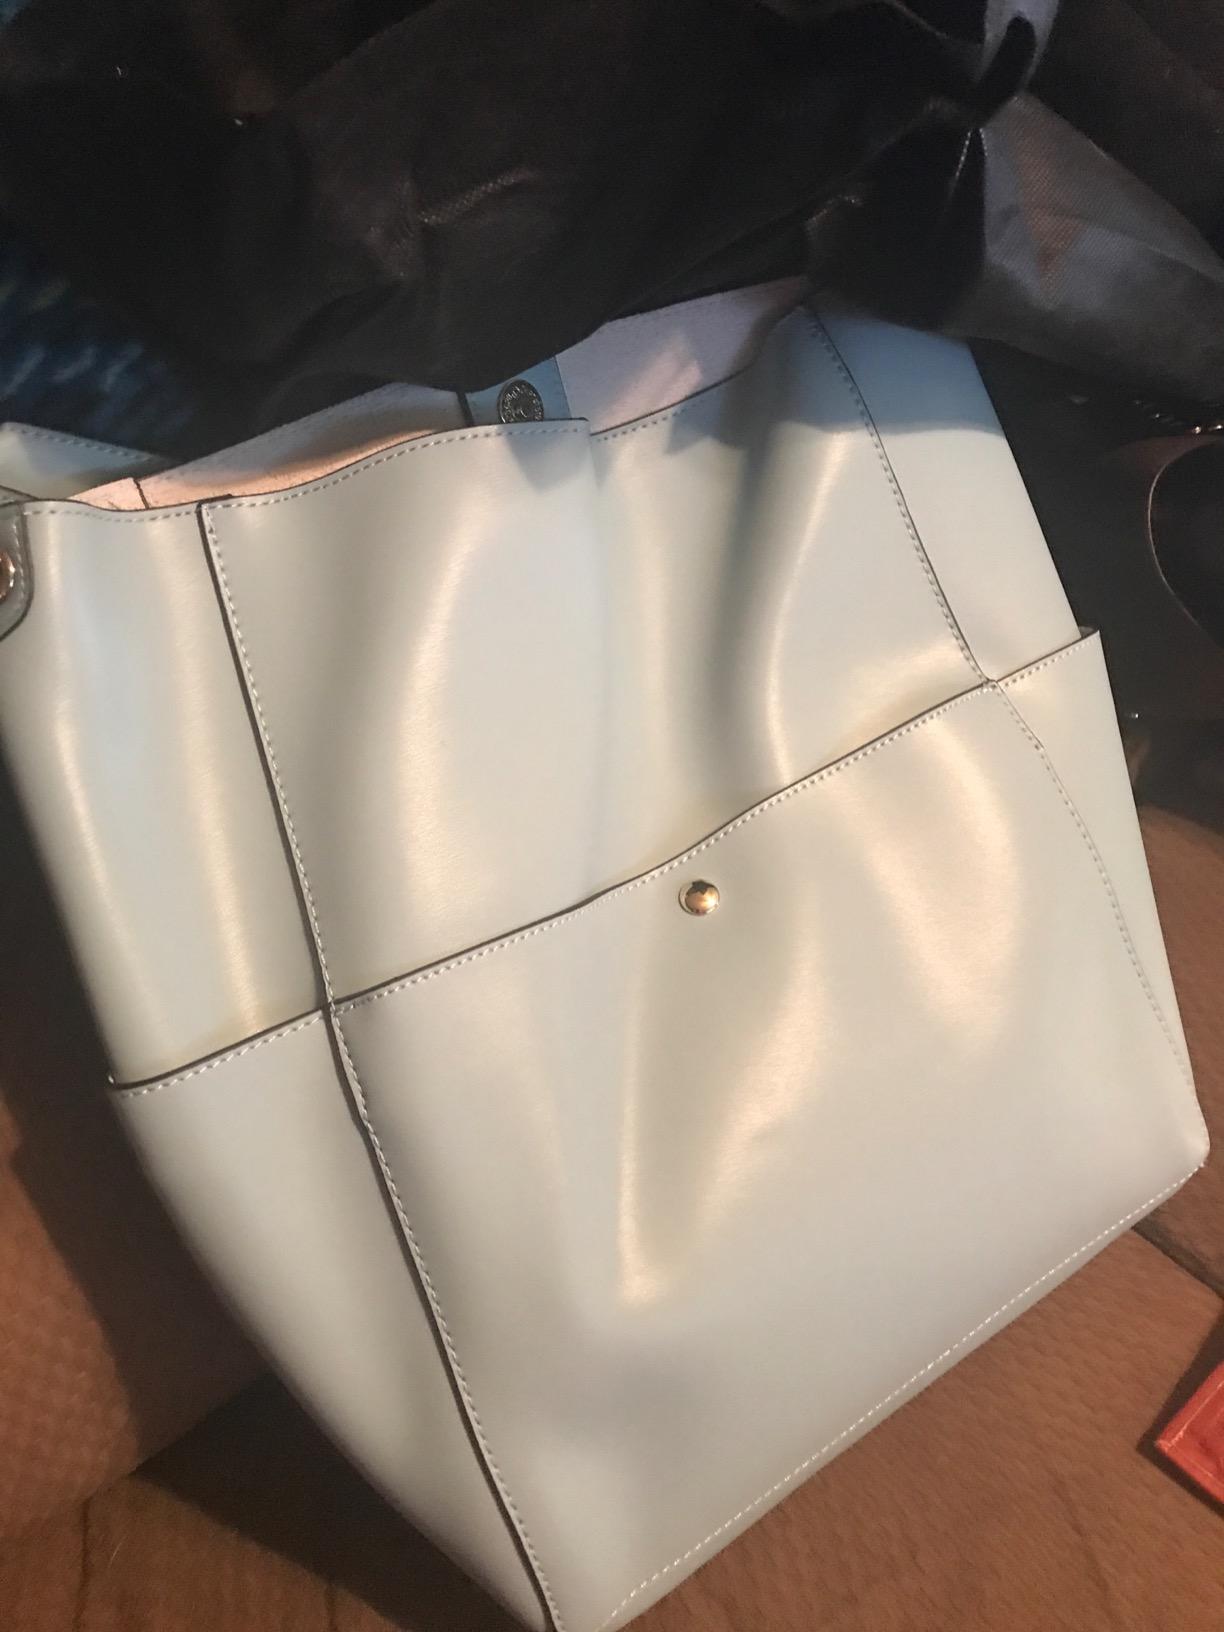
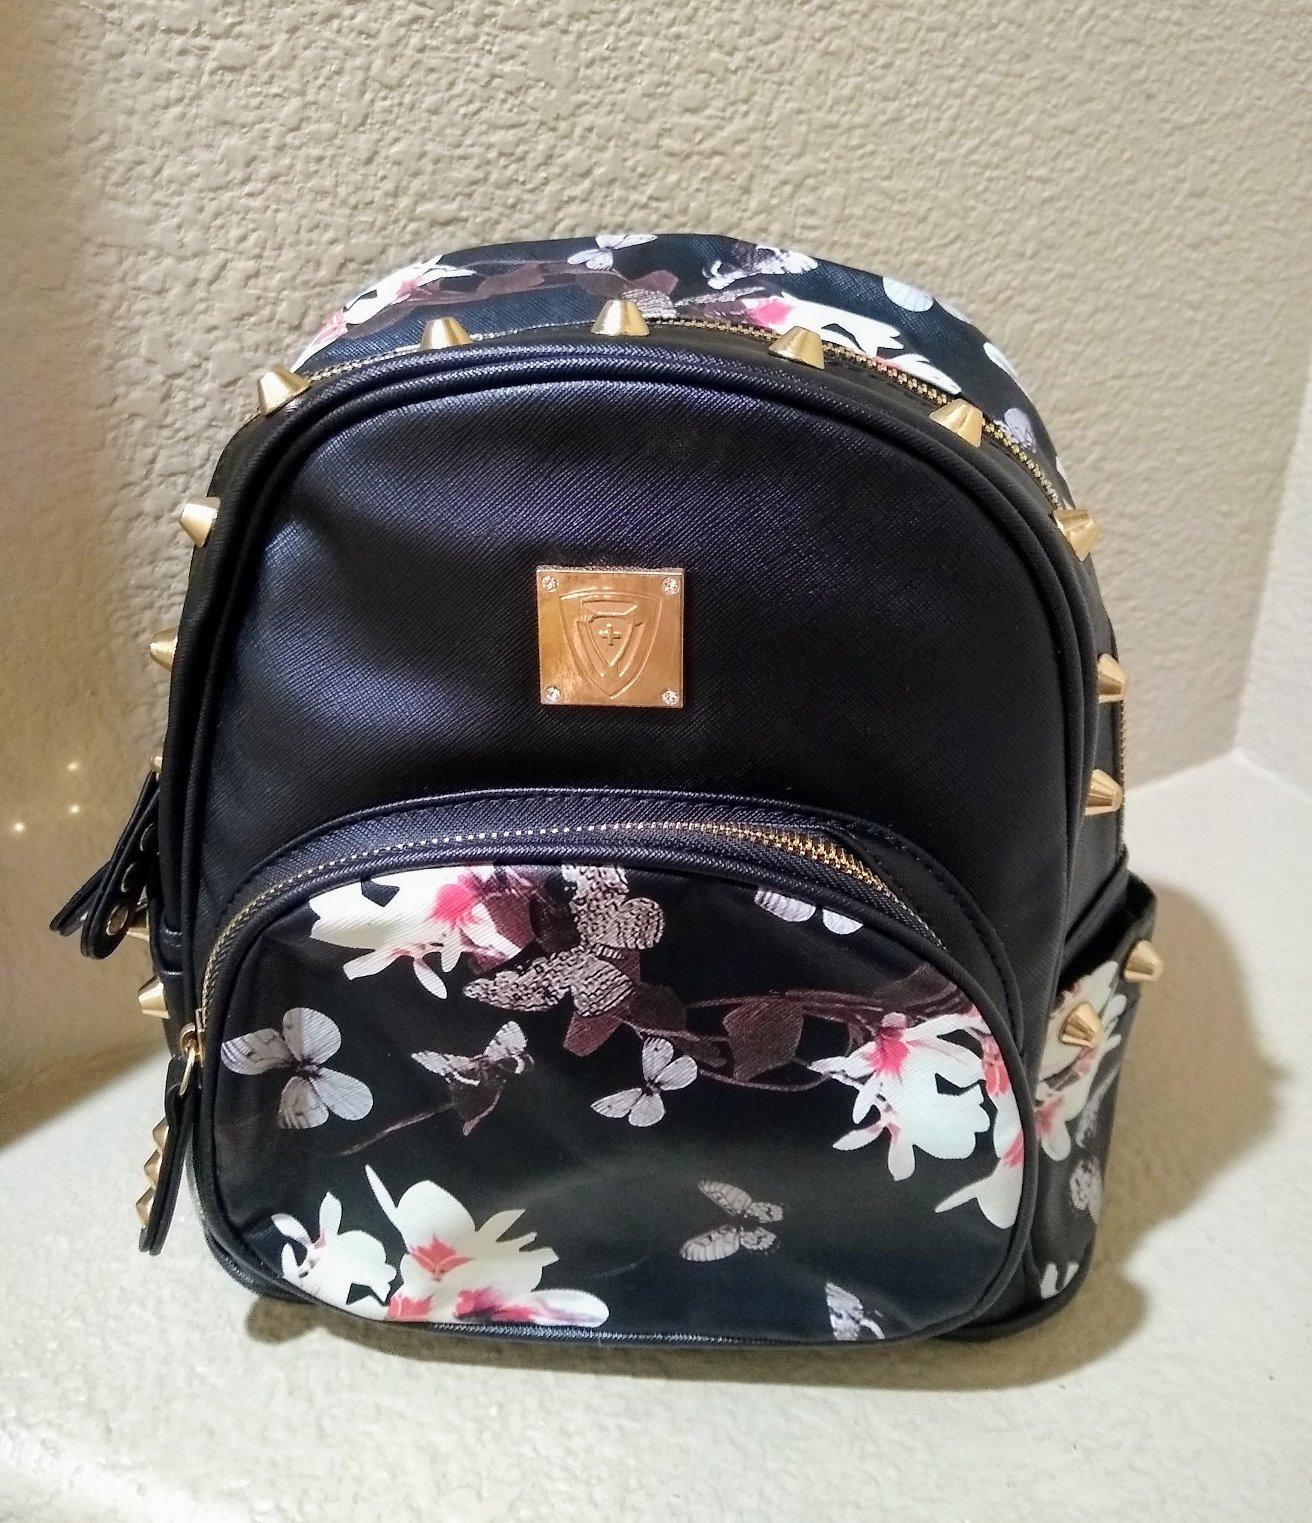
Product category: accessories_handbag
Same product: no